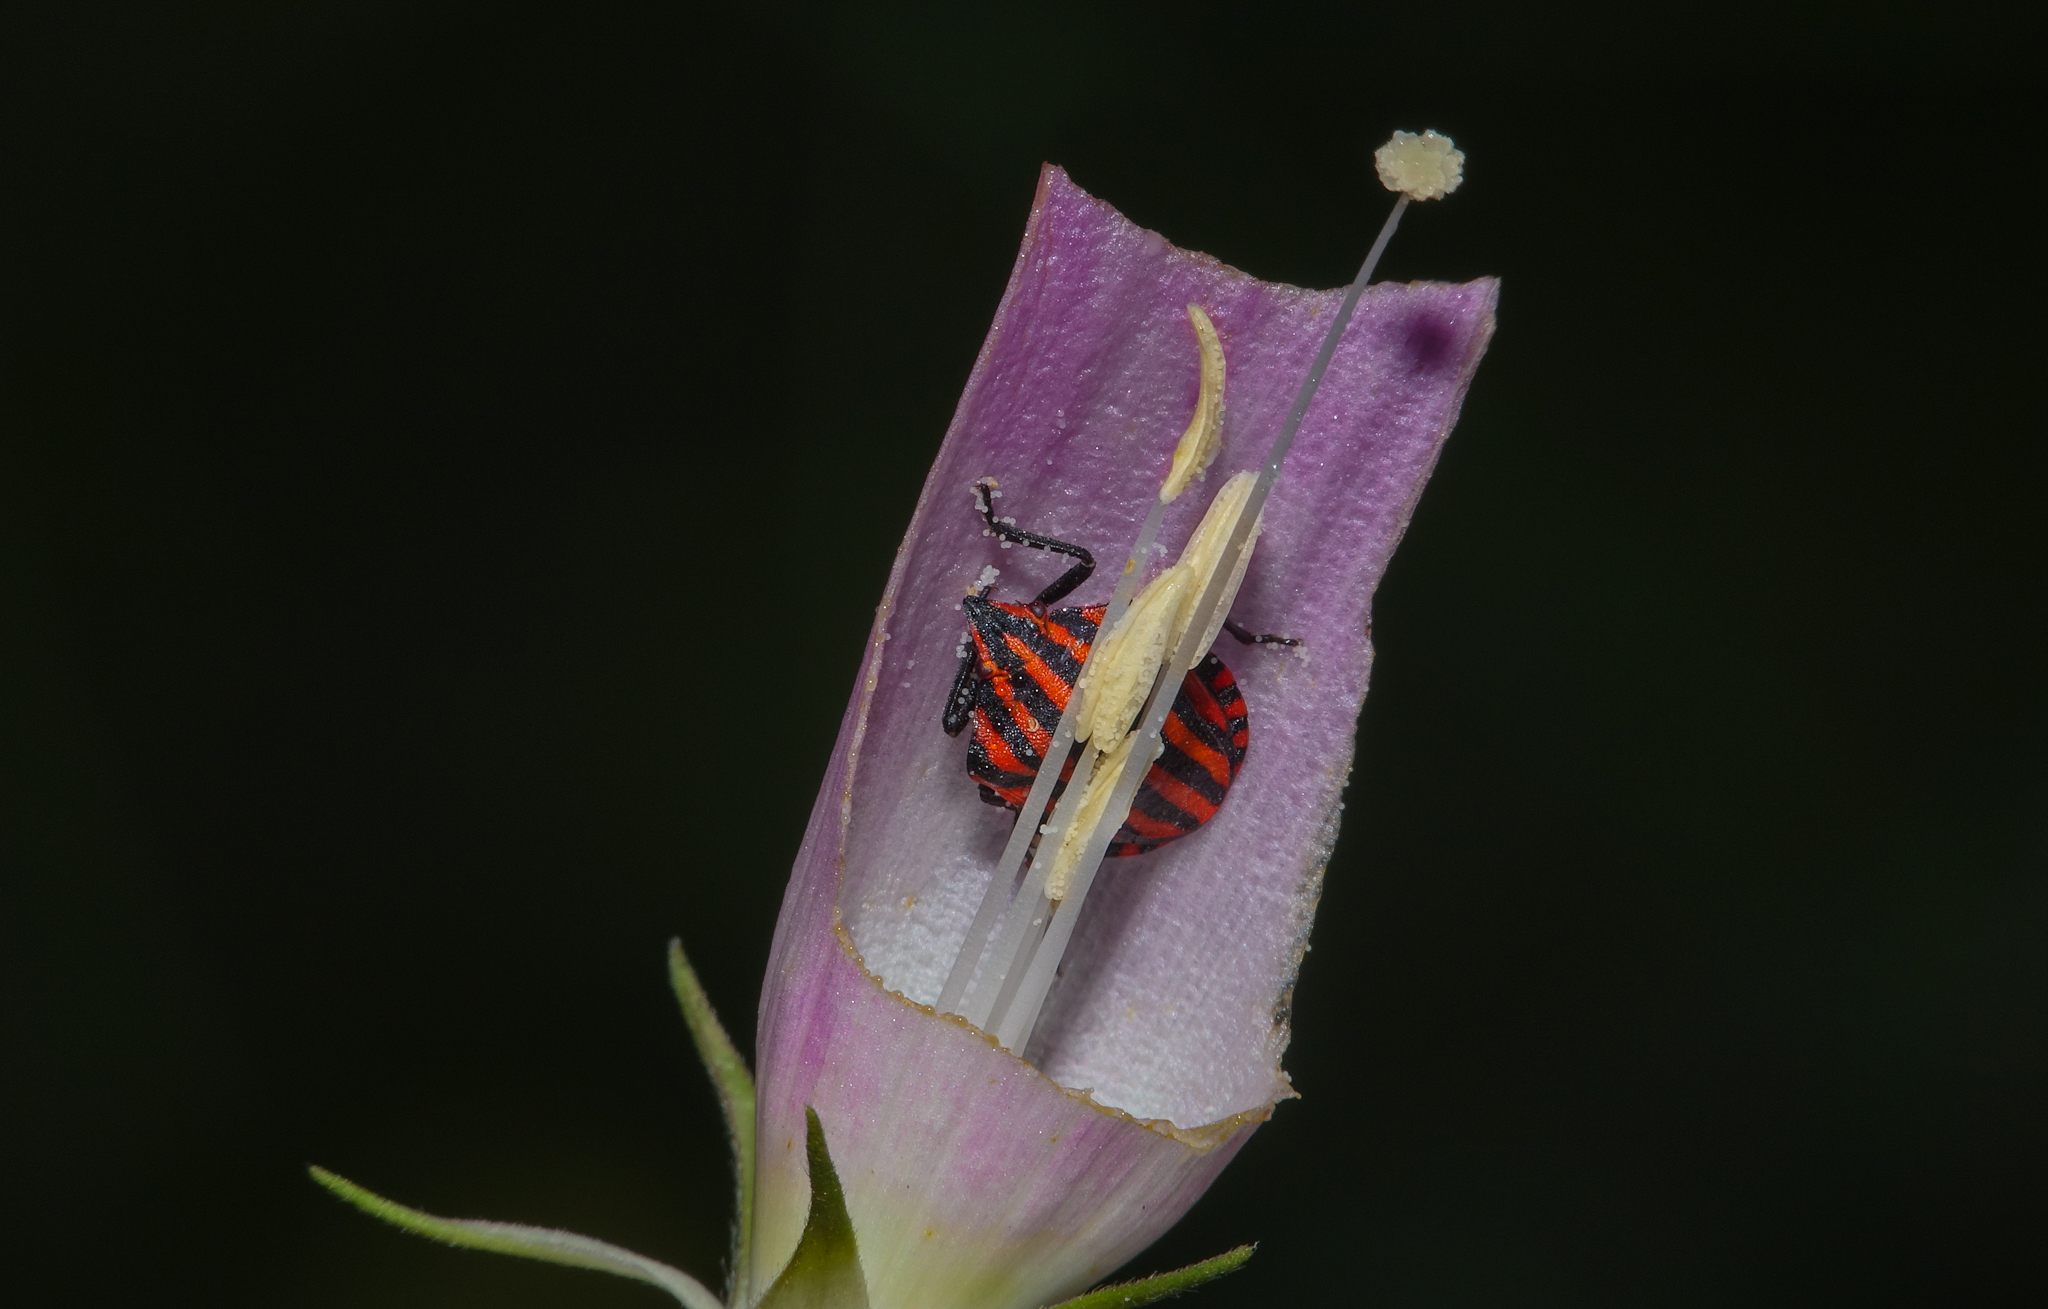
nature, plant, photography, leaf, flower, purple, petal, macro, bug, pink, flora, close up, animals, naturaleza, chinche, ggl1, gaby1, xovesphoto, sonydscrx10iii, sonyrx10iii, rx10iii, rx10m3, animales, hoyapro1macro, hoyamacro, chincherayado, macro photography, plant stem